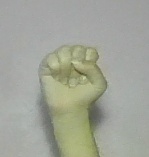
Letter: saad